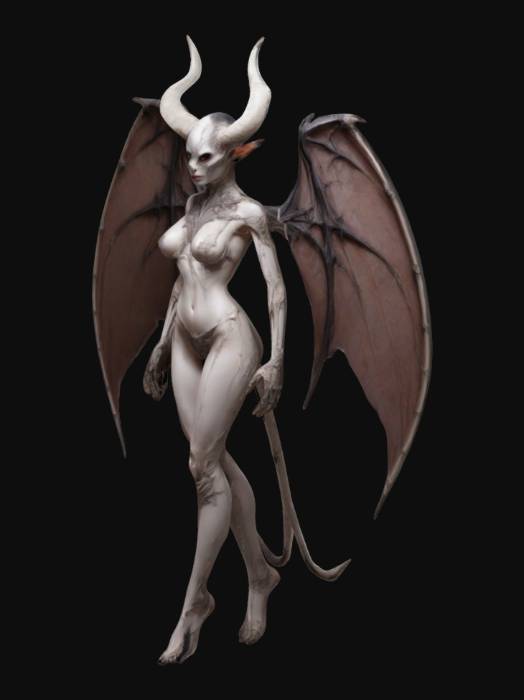
미적 점수 (1~10점): 8